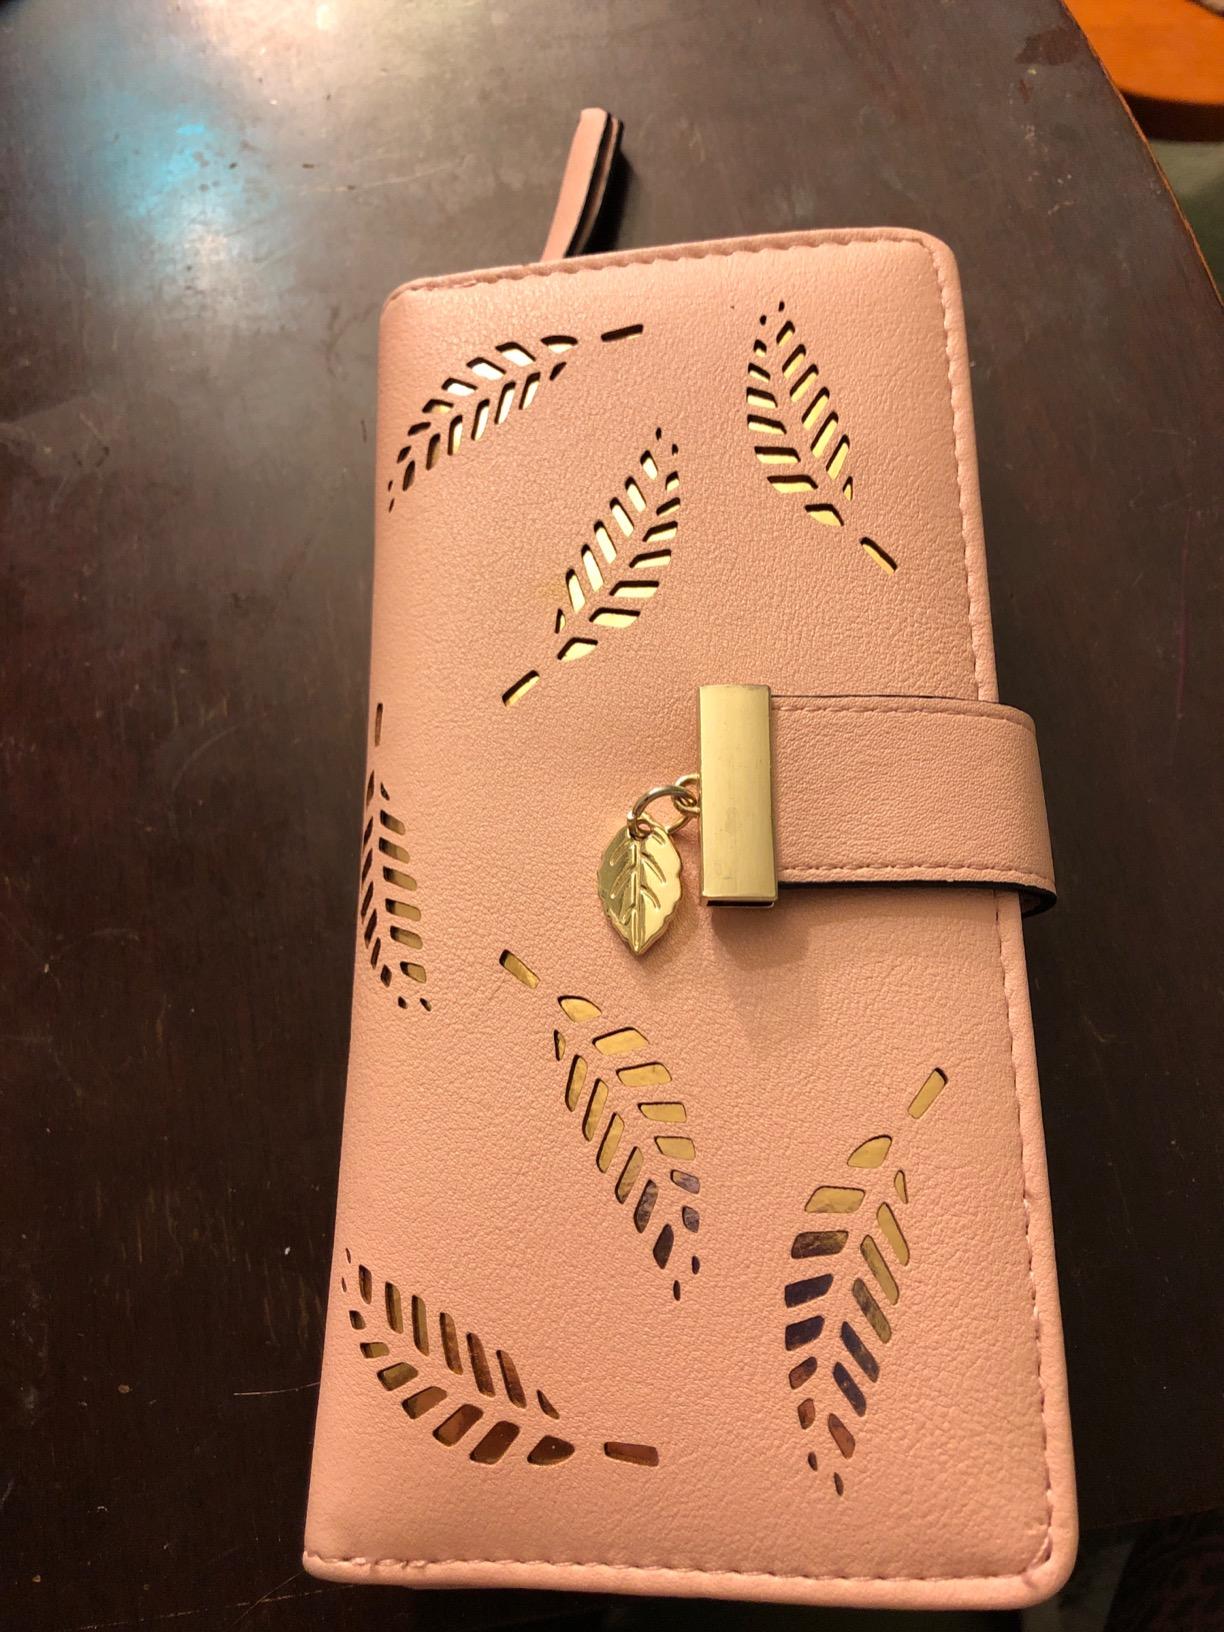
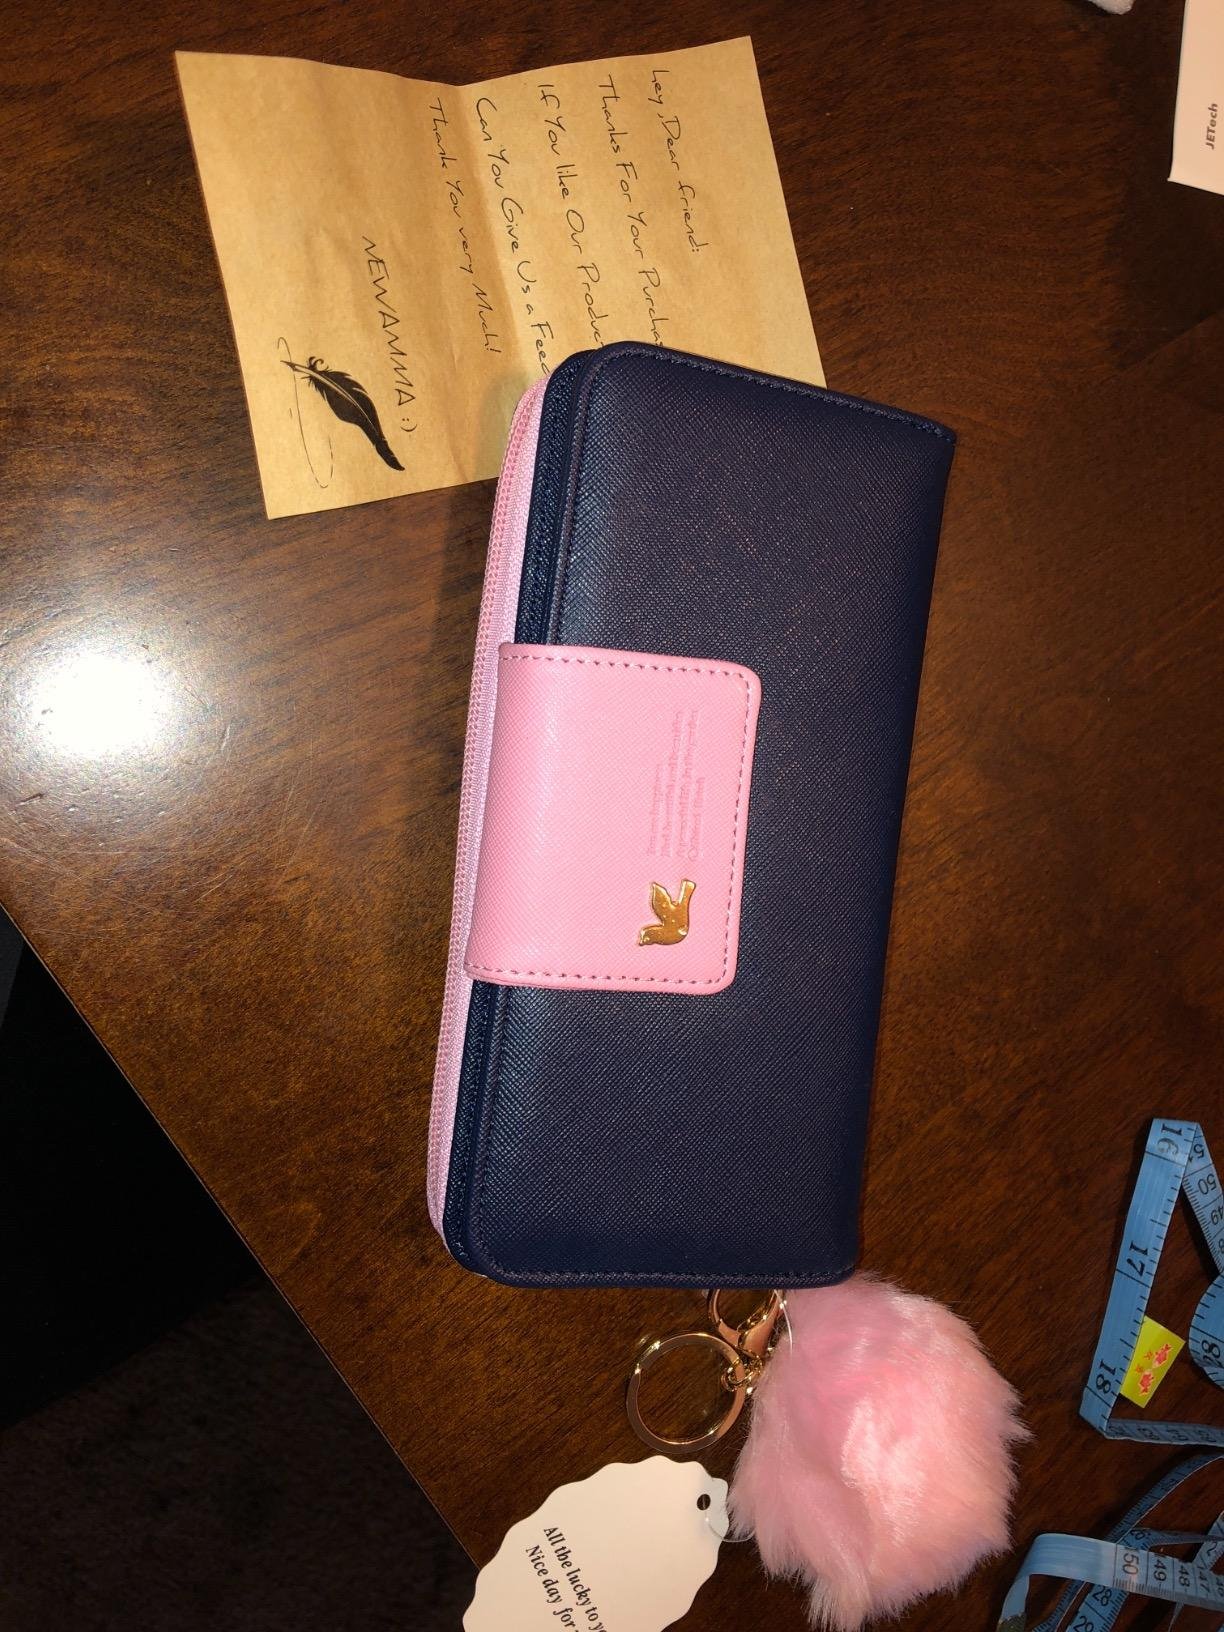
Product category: accessories_handbag
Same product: no